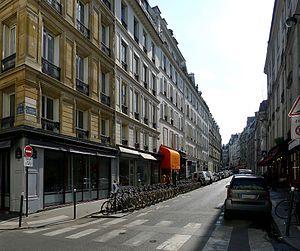
Rue Saint-Benoît - Paris VI
La rue Saint-Benoît est une voie située dans le quartier Saint-Germain-des-Prés du 6ᵉ arrondissement de Paris.
Le Club Saint-Germain est un ancien club de jazz et de danse installé dans la cave d'un immeuble, au 13 rue Saint-Benoît dans le sixième arrondissement de Paris, ouvert le 11 juin 1948. Haut lieu du jazz, son succès a entraîné la fermeture d'une cave à zazous : le célèbre Tabou. L'orchestre de Boris Vian en a assuré l'ouverture musicale, mais ensuite il a accueilli tous les grands du jazz français et américains. Il diffère du Tabou en cela que la mode zazou n'est plus appréciée dans ce lieu devenu plus élégant et plus rigoureux sur le choix de sa clientèle : on n'y accueille que des intellectuels, des personnalités connues du monde des arts et lettres, et du spectacle. La sélection de la clientèle y est dès le début beaucoup plus sévère qu'au Tabou dont les excès confinaient à la vulgarité au bout d'une année.